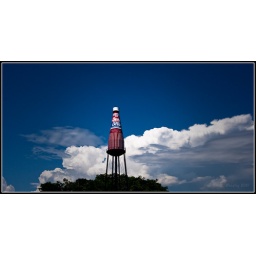
The iconic Brooks Catsup water tower in Collinsville. Off the old Route 66.